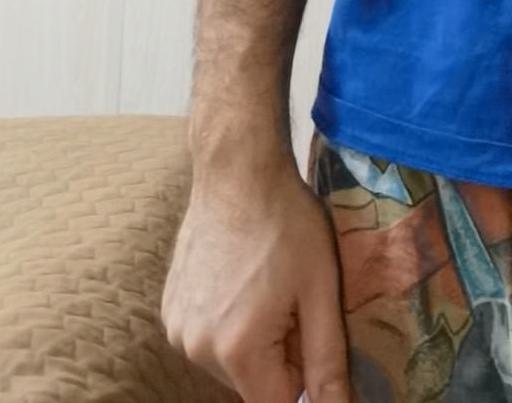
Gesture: no_gesture